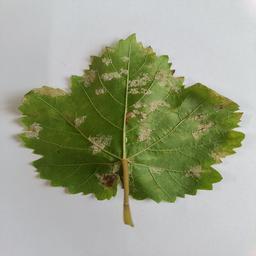
Label: Downy Mildew